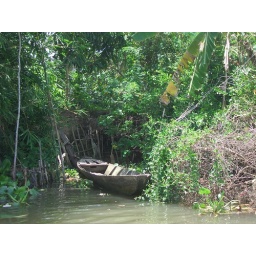
boat in the swampy river